Charles-Valentin Alkan

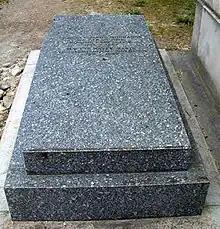
Tomb of Charles-Valentin Alkan, Montmartre Cemetery, Paris

According to his death certificate, Alkan died in Paris on 29 March 1888 at the age of 74. Alkan was buried on 1 April (Easter Sunday) in the Jewish section of Montmartre Cemetery, Paris, not far from the tomb of his contemporary Fromental Halévy; his sister Céleste was later buried in the same tomb.